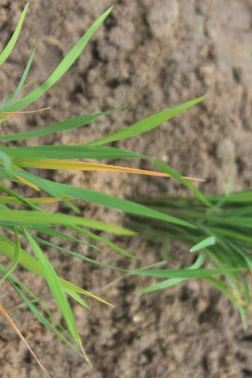
Disease: Tungro